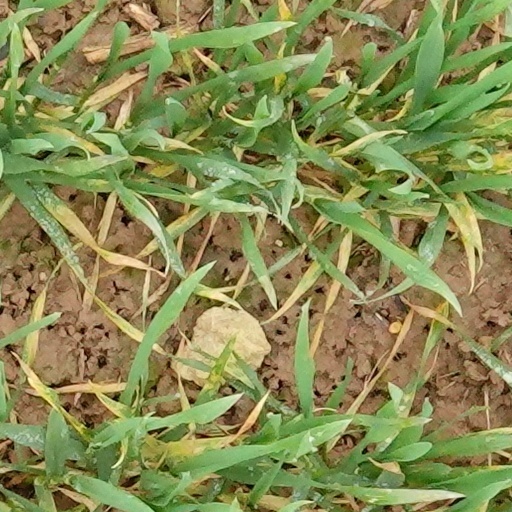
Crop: wheat